Alabama State Route 67

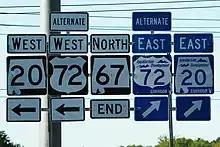
Former northern terminus

SR 67 begins at the entrance to the 3M plant along State Docks Road; this is also the end of state maintenance of the road; new reassurance markers were added to mark this new terminus in early 2019. Past this point, the road continues as a road servicing several important power plants in northern Decatur.